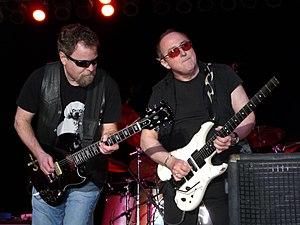
Blue Öyster Cult est un groupe de rock et heavy metal américain, originaire de Long Island, New York. Leur style musical oscille entre le hard rock, le heavy metal, et le rock psychédélique. Leurs chansons à succès incluent The Reaper, Godzilla, Burnin' for You et Veteran of the Psychic Wars. Les clips du groupe, en particulier celui de Burnin' for You, sont significativement diffusés sur la chaîne américaine MTV après son lancement en 1981.